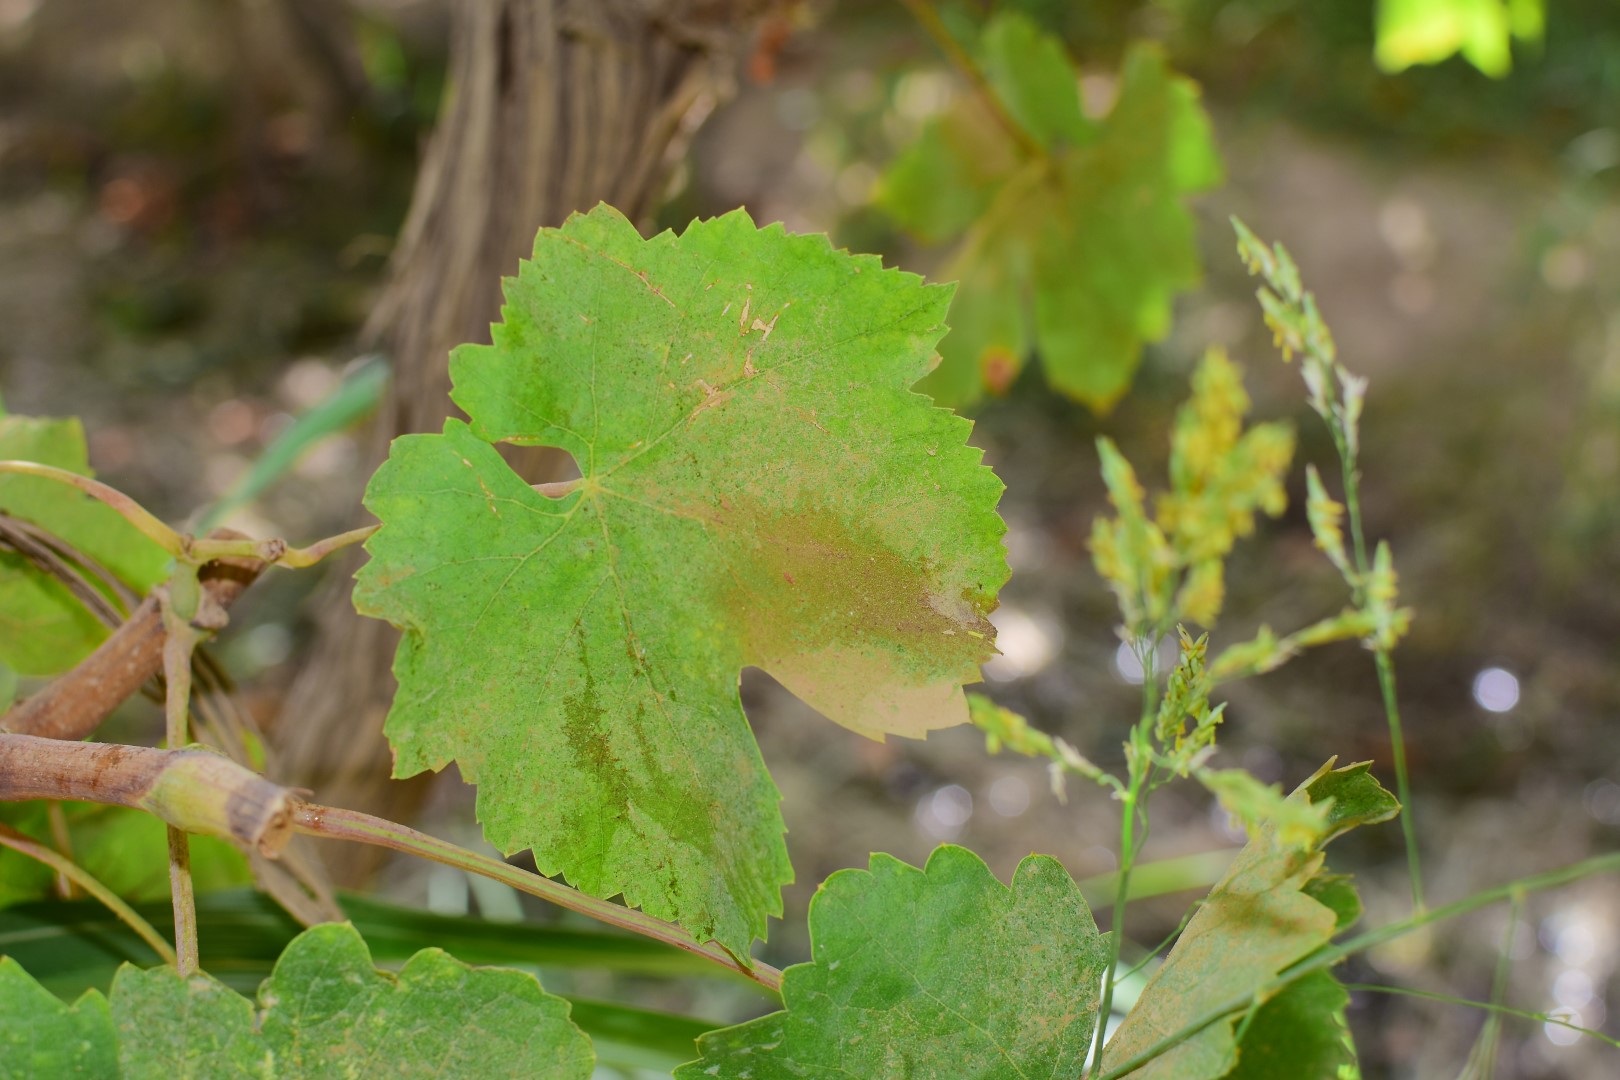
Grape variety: Thompson Seedless